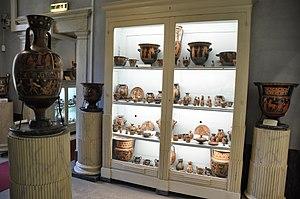
Museo Nazionale Jatta - Ruvo di Puglia
Ruvo di Puglia est une ville italienne de la ville métropolitaine de Bari dans la région des Pouilles. Elle fait partie du Parc National des Hautes Murges. On y trouve notamment une Cocathédrale et le Musée archéologique national Jatta.